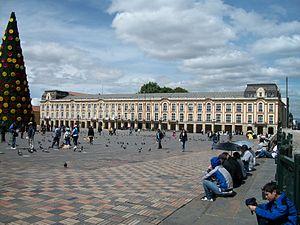
Cet article liste les monuments nationaux de Bogota, en Colombie. Au 25 septembre 2013,157 monuments nationaux y étaient recensés.